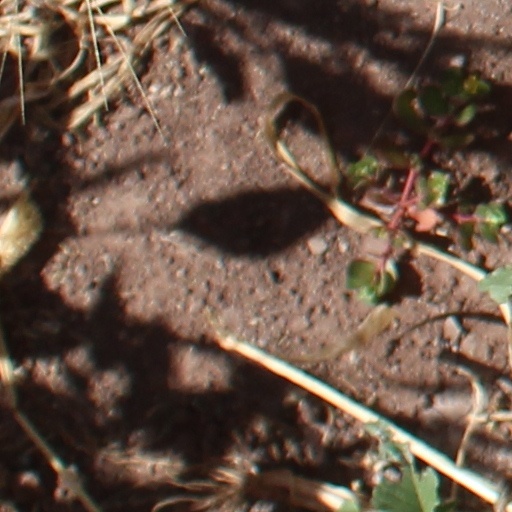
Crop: wheat